Denis Péc

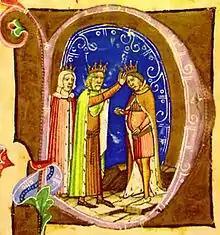
Stephen V is crowned by his father, Béla IV (from the "Illuminated Chronicle")

Styria had been annexed in 1254, but the local lords rose up in rebellion and expelled Béla IV's governor, Stephen Gutkeled, before Duke Stephen's appointment, who also received two neighboring countiesVas and Zalain Hungary from his father. Denis was one of those young lords with illustrious Transdanubian noble origin, who remained without office due to the influence of older generations in the royal court of Béla IV, as a result, they supported the duke's efforts. Denis participated in that military campaign, when Duke Stephen and his father jointly invaded Styria and subdued the rebels. Denis was styled as Master of the stewards in the ducal court, "ispán" of Zala County and captain of Pettau (present-day Ptuj in Slovenia) on 26 May 1259, when he resided in Graz, the seat of the Styrian province, along with his lord. In that capacity, he was subordinated to Stephen Gutkeled, who governed the occupied province from Pettau Castle. However, with support from King Ottokar II of Bohemia, the local lords again rebelled. By January 1260, Duke Stephen could preserve only Pettau and its region, where Denis served as captain. He participated in the subsequent skirmishes, but the entire province were lost for the Hungarians after the Battle of Kressenbrunn in July 1260. Thereafter Stephen left Styria and returned to Transylvania. Around the same time, Denis was replaced as "ispán" of Zala County by Csák Hahót.